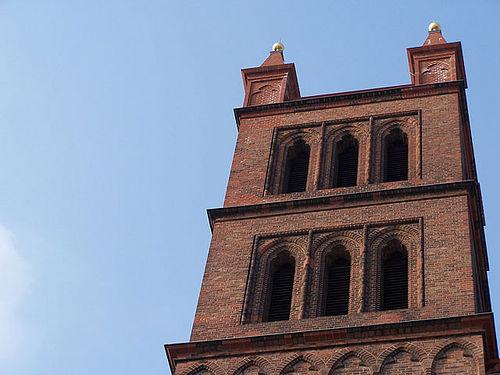
Weather: sun or clear